Space Brothers (manga)

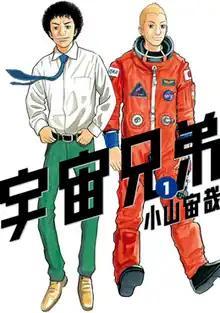
First volume cover, featuring Mutta (left) and Hibito Nanba

is a Japanese manga series written and illustrated by Chūya Koyama. It has been serialized in Kodansha's manga magazine "Morning" since December 2007. A 99-episode anime television series adaptation by A-1 Pictures aired from April 2012 to March 2014. The manga was also adapted into a live-action film that premiered in May 2012. An anime film, "Space Brothers #0", premiered in August 2014.